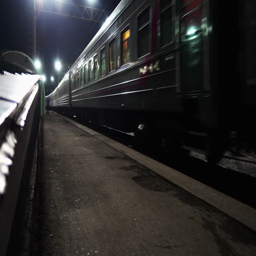
young man is waiting for the train and walking along the platform at night